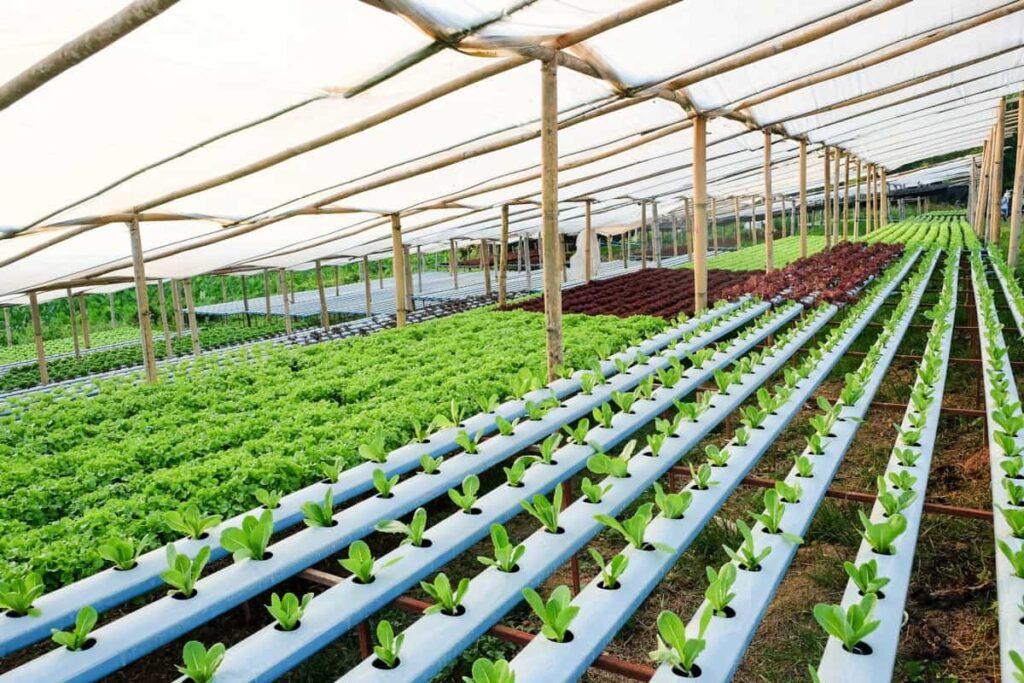
Hii ni picha ya shamba la kisasa la kilimo cha mafuriko ya maji linalojulikana kama kilimo cha [cs]hydroponic[cs]. Mimea inalimwa kwenye mabomba meupe yaliyopangwa kwa mistari, na kila mmea una nafasi yake ambapo mizizi hupokea virutubisho. Kuna paa la plastiki lililofunika eneo lote likisaidia kulinda mimea dhidi ya jua kali na mvua. Mandhari inaonesha mpangilio safi wa kisasa na wa kisayansi katika kilimo cha mboga.